Jerry Beck

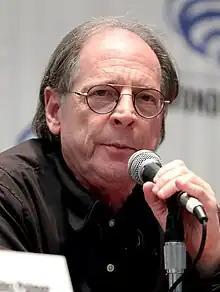
Beck at the 2023 WonderCon

Jerry Beck (born February 9, 1955) is an American animation historian, author, blogger, and video producer.